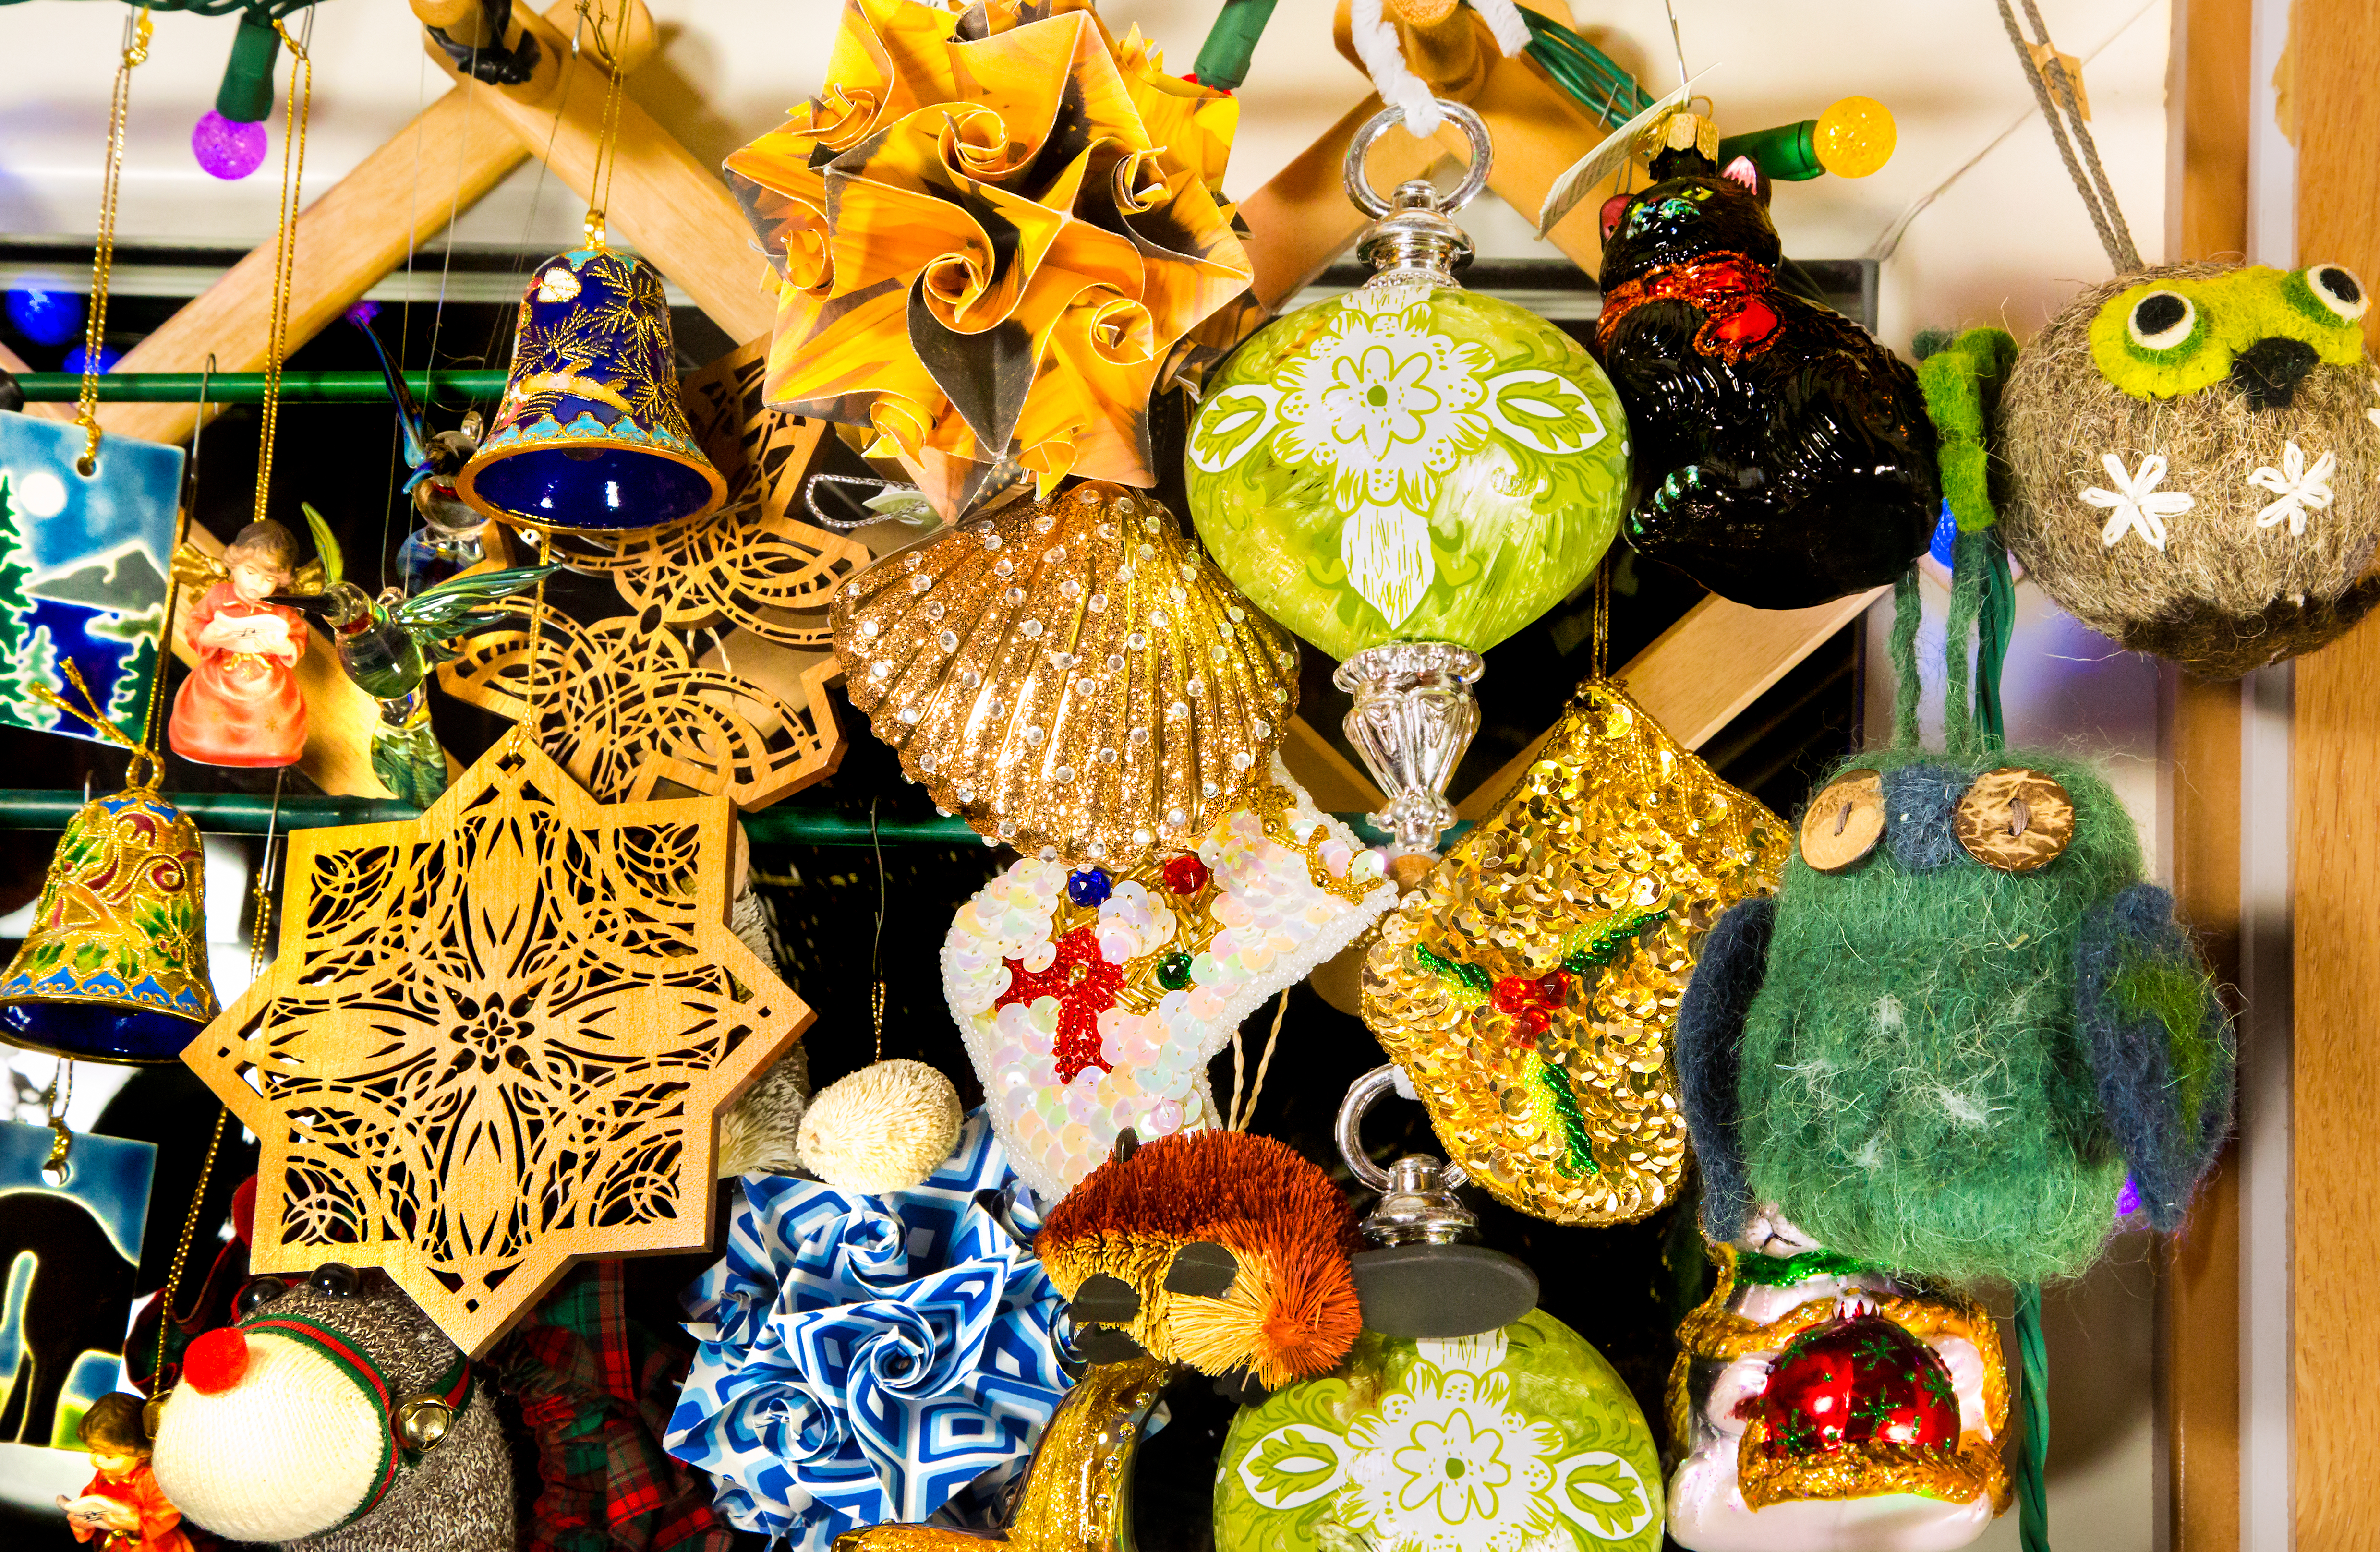
decoration, holiday, bazaar, colorful, christmas, sparkle, christmas decoration, multicolored, memories, baubles, ornaments, msh1213, msh12138